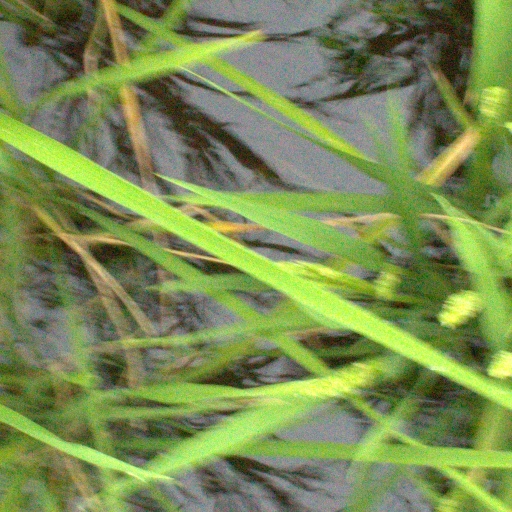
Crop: rice